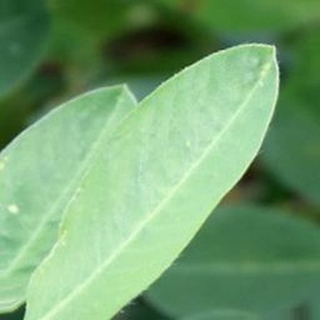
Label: healthy_groundnut